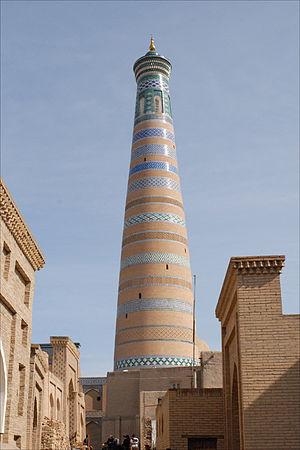
La médersa Islam Khodja est une des anciennes médersas d'Itchan Kala, la vieille ville de Khiva en Ouzbékistan. Comme tous les édifices de ce lieu préservé de l'architecture musulmane d'Asie centrale, elle appartient au patrimoine mondial de l'Unesco.